Šokci

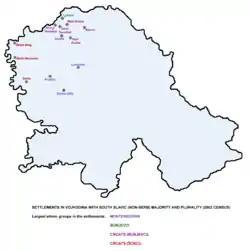
Vojvodina data from the 2002 census indicates villages where a significant population declared their ethnicity as Šokci. The villages where there is a significant presence of Šokci who declare their ethnicity as Croats are not indicated on the map.

Šokci living in Croatia and Hungary, as well as many of those living in Serbia, today usually consider themselves to be a subgroup of Croats. In Serbia, Šokci and Bunjevci have been recorded as a separate "modality" or national or ethnic affiliation by the national census in 1991 and 2002. Unlike Bunjevci, the other Catholic Slavic group from the same area, Šokci mostly declare themselves as Croats rather than the separate group, and some have also declared themselves Yugoslavs in the census. In the 1991 census, there were 1,922 declared Šokci in what has later become Federal Republic of Yugoslavia, and a much larger number of Croats. The population that declared "Šokci" as an ethnicity in the 2002 census is small and appears in summary lists under "Other", while there were over 70,000 declared Croats. The choice of ethnicity between "Šokac" and "Croat" that is promoted in Serbia is described by scholars in Croatia as bizarre and harmful, because it exacerbates the Šokac myths of independence and antiquity, puts them into the realm of political folklore and helps provoke various 19th-century conflicts between the Croats and the Serbs.